Emil Jørgensen (architect)

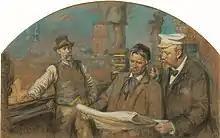
P. S: Krøyer: Martin Nyrop (centre) and Emil Jørgensen (right) in conversation at Copenhagen City Hall, 1902

He was born at Rendsburg in Schleswig-Holstein. He was the son of Andreas Carl Gustav Jørgensen (1831–80) and his wife Vilhelmine Wille (1836–1909). He graduated from the Technical University of Denmark and was admitted to the Academy of Fine Arts' Architecture School ("Kunstakademiets Arkitektskole") in 1876. He graduated as an architect in 1883. In 1892, he conducted travel studies to Germany and Northern Italy. For over a decade he worked with architect Hans Jørgen Holm. He was later associated with the Copenhagen Town Hall and Bispebjerg Hospital projects as a close assistant of architect Martin Nyrop.